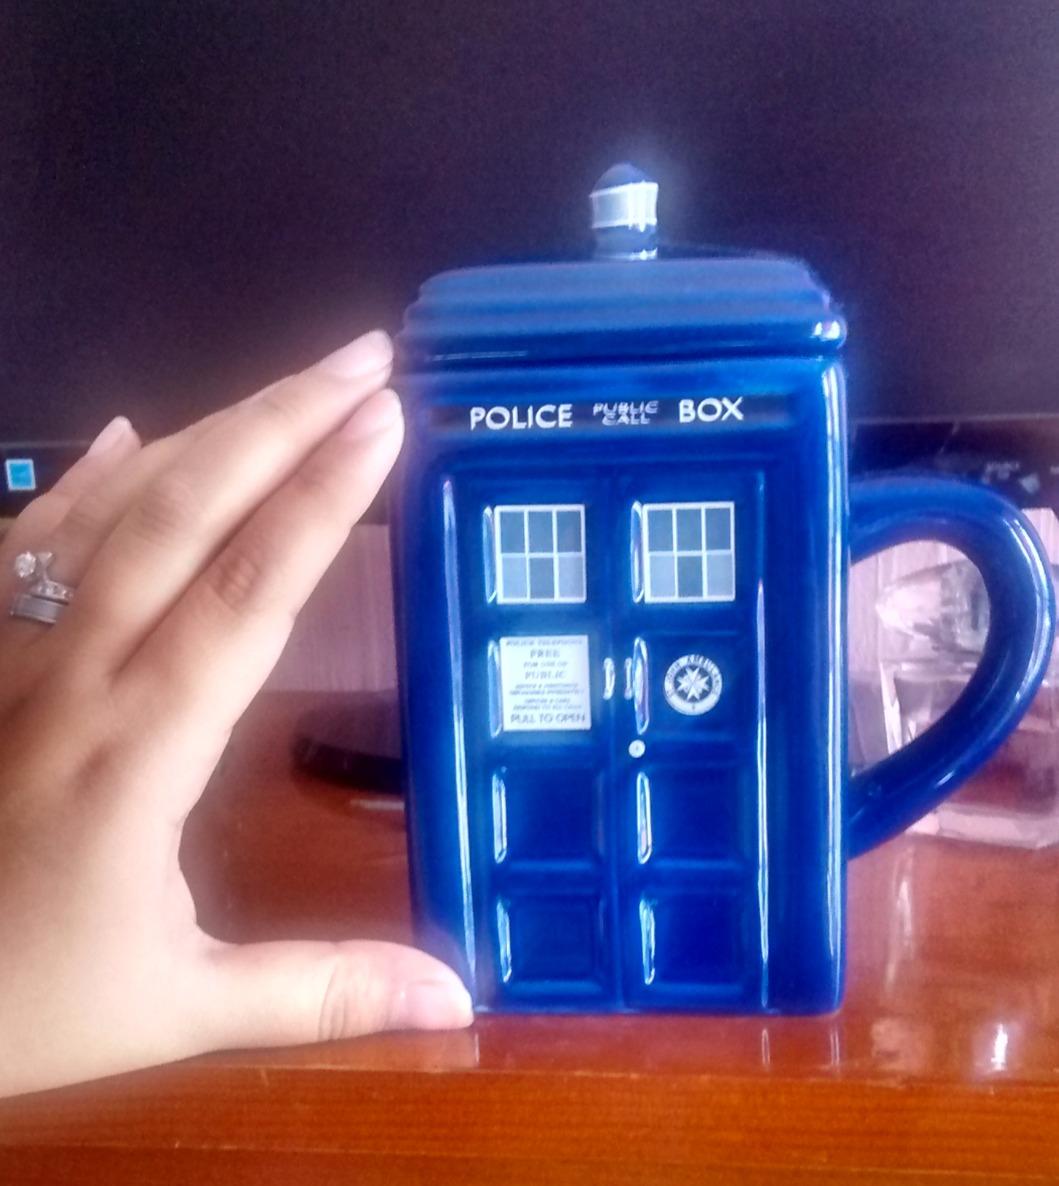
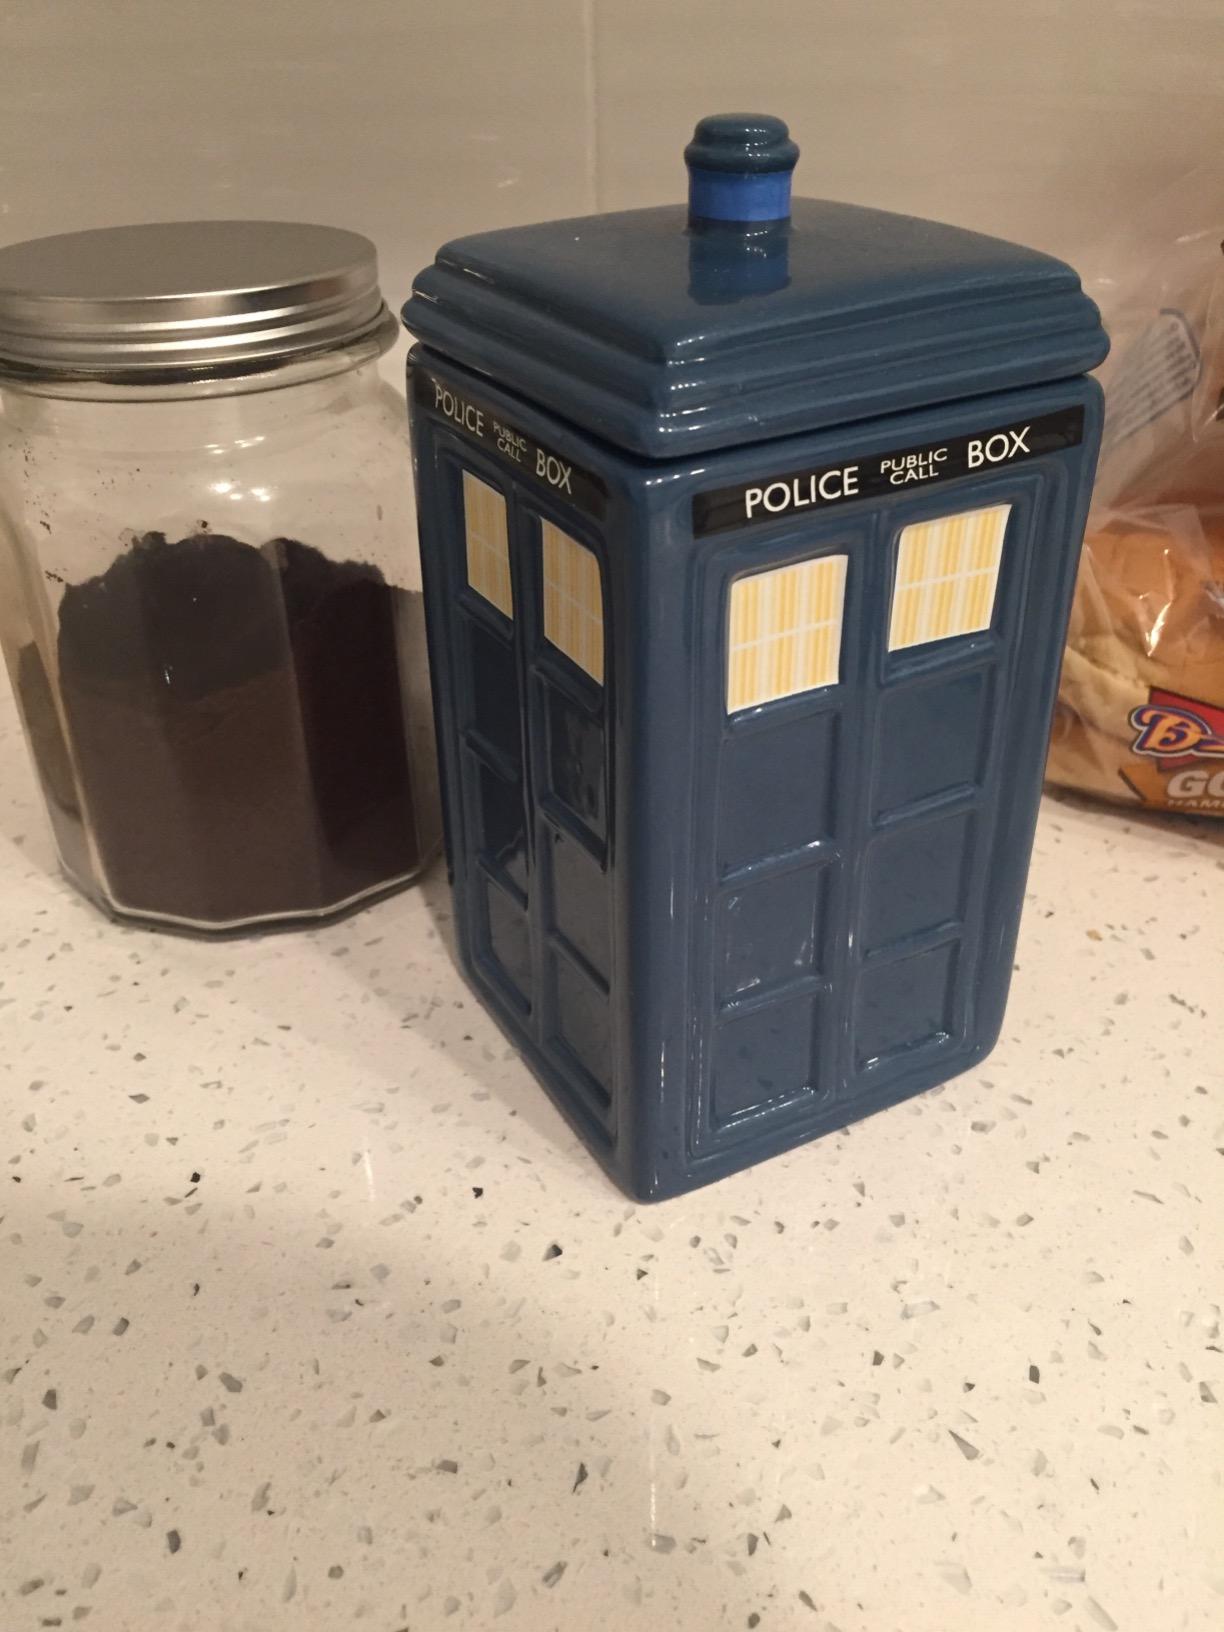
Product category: items_mug
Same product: yes